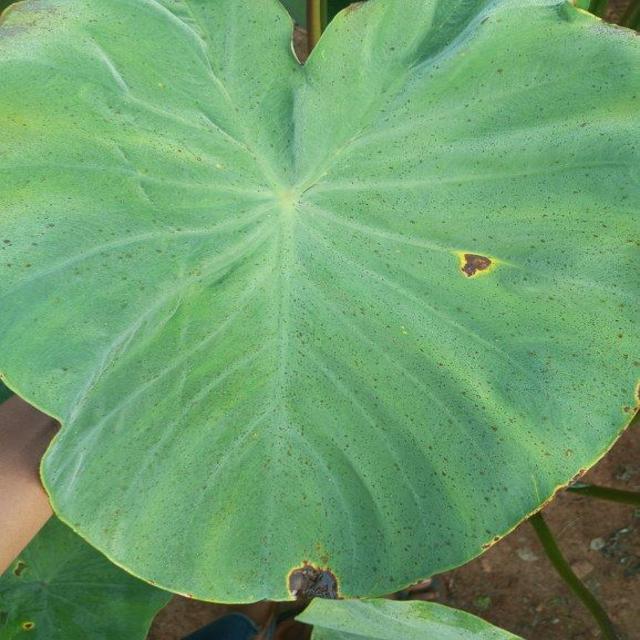
Label: Early_Blight